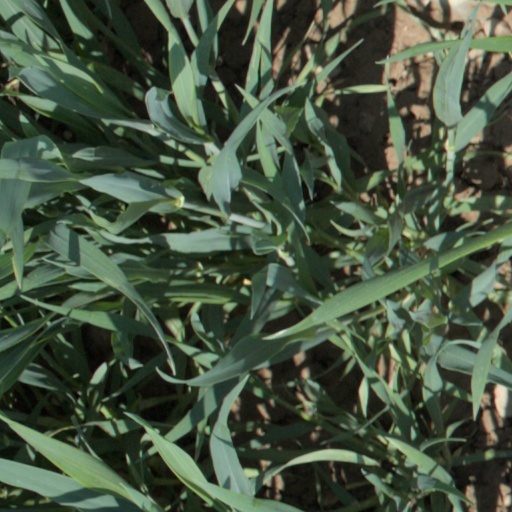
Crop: wheat